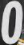
Number: 0